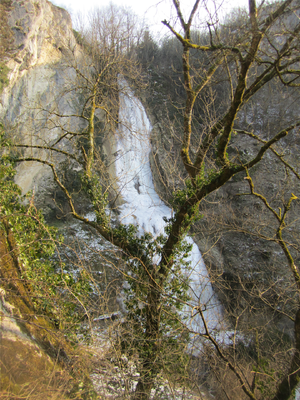
Cascade du Bout du Monde à Beure, complètement gêlée, photo prise en février 2012
Beure est une commune française située dans le département du Doubs, en région Bourgogne-Franche-Comté. Elle fait partie de la région culturelle et historique de Franche-Comté.
La liste des sites classés du Doubs présente les sites naturels classés du département du Doubs. Ils sont gérés par la DREAL de Franche-Comté. Au 31 décembre 2018, le département compte 46 sites classés ; 51 communes sont concernées.
La cascade de Bout du Monde est une chute d'eau située sur la commune de Beure dans le département du Doubs.